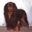
Label: dog